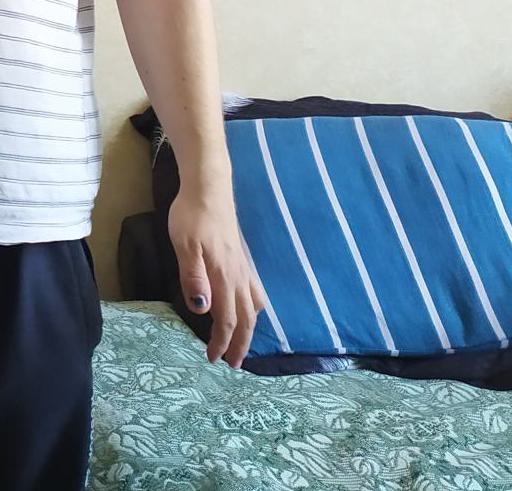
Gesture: no_gesture